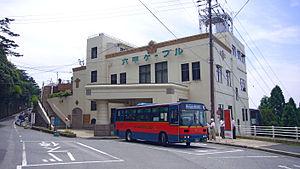
Le funiculaire Rokkō est un funiculaire exploité par la société de tourisme Rokkō localisée dans l'arrondissement Nada de la ville Kōbe dans la préfecture de Hyogo. Il relie deux stations dans les monts Rokkō sur la ligne Rokkō Cable.